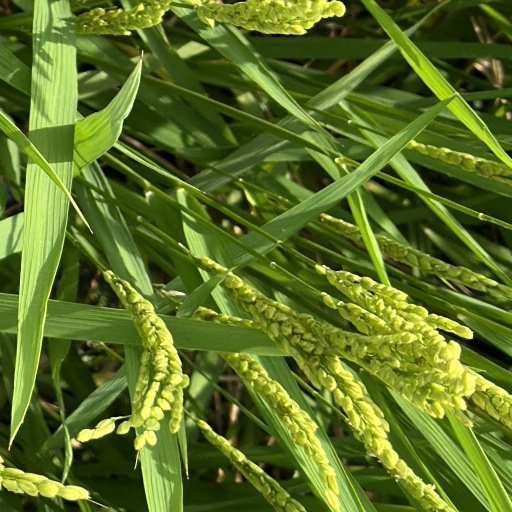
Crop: rice